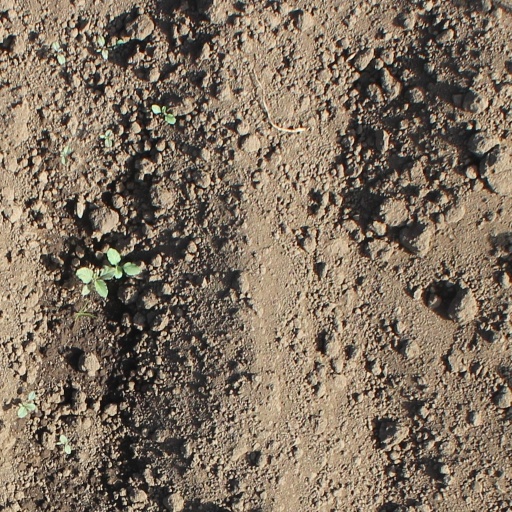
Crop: soybean